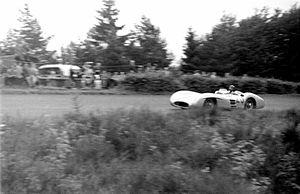
Le Grand Prix d'Allemagne 1954, disputé sur le Nürburgring le 1ᵉʳ août 1954, est la trentième-huitième épreuve du championnat du monde de Formule 1 courue depuis 1950 et la sixième manche du championnat 1954. Il a également reçu le titre de Grand Prix d'Europe.